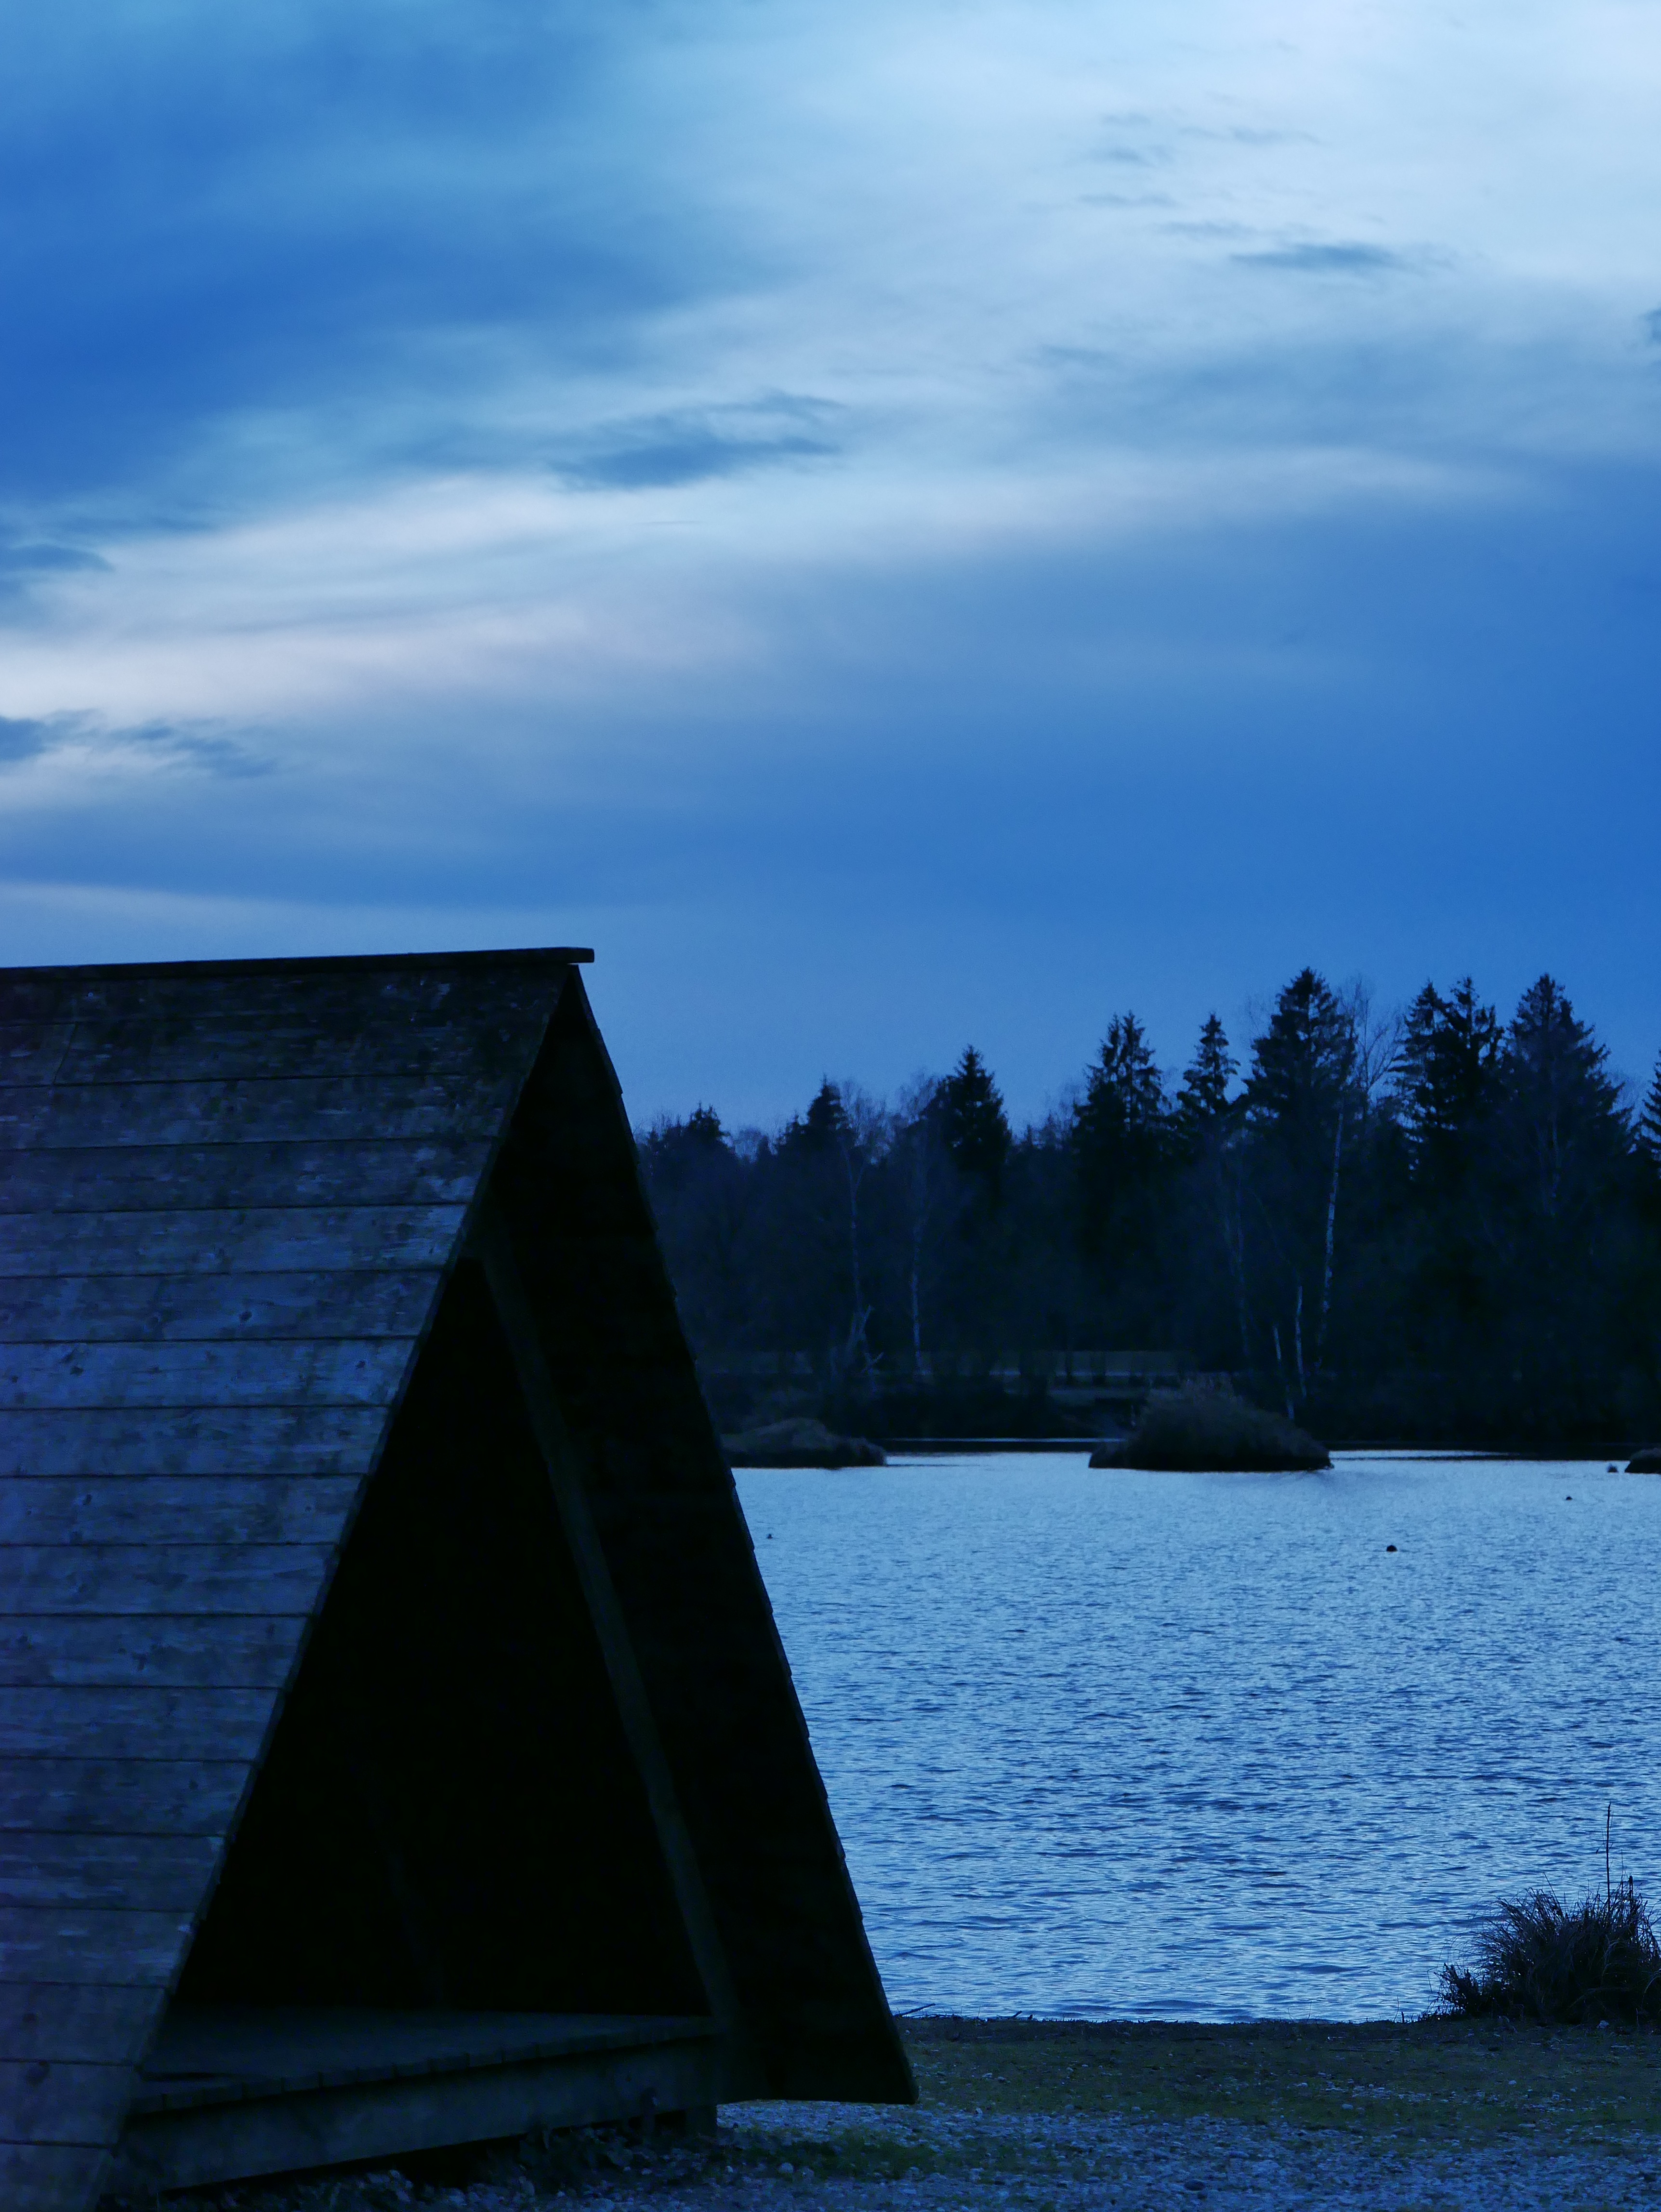
sea, coast, water, ocean, horizon, cloud, sky, sunrise, sunset, sunlight, morning, wave, lake, dawn, dusk, evening, reflection, blue, shape, meteorological phenomenon